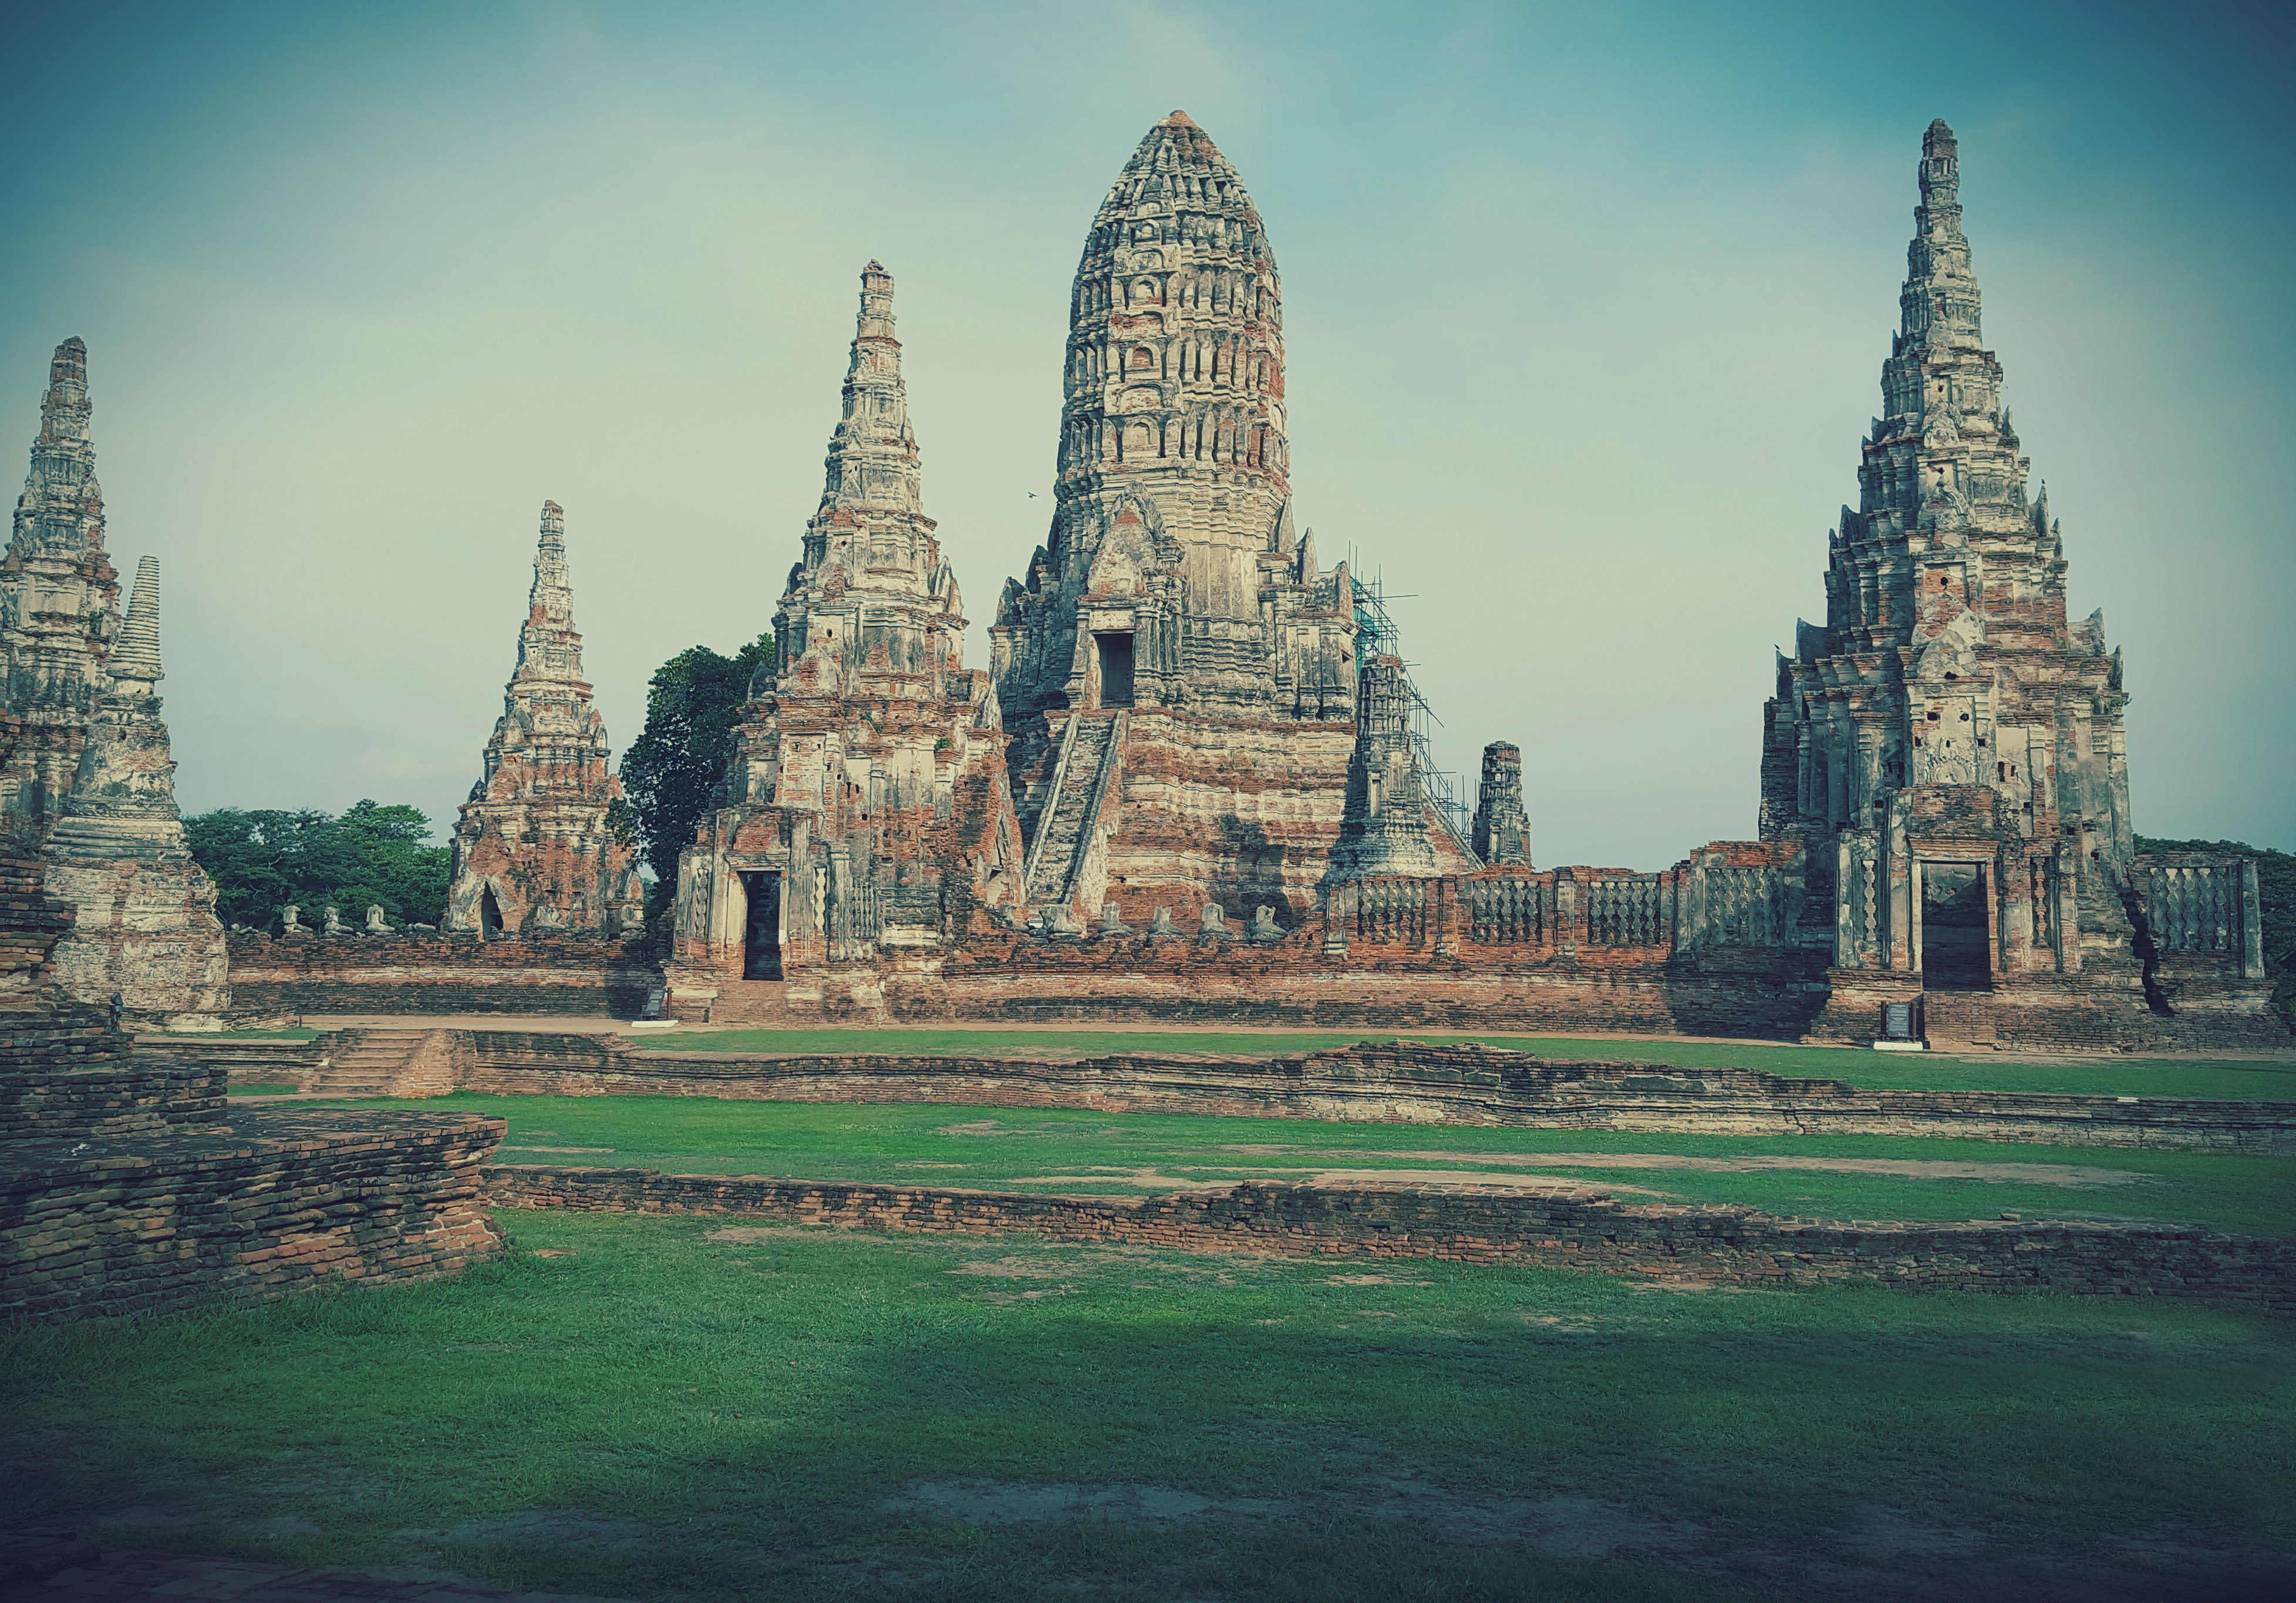
architecture, building, travel, park, asia, ancient, landmark, sightseeing, place of worship, thailand, temple, buddha, famous, heritage, unesco, historical, pagoda, landmarks, wat, ayutthaya, hindu temple, historic site